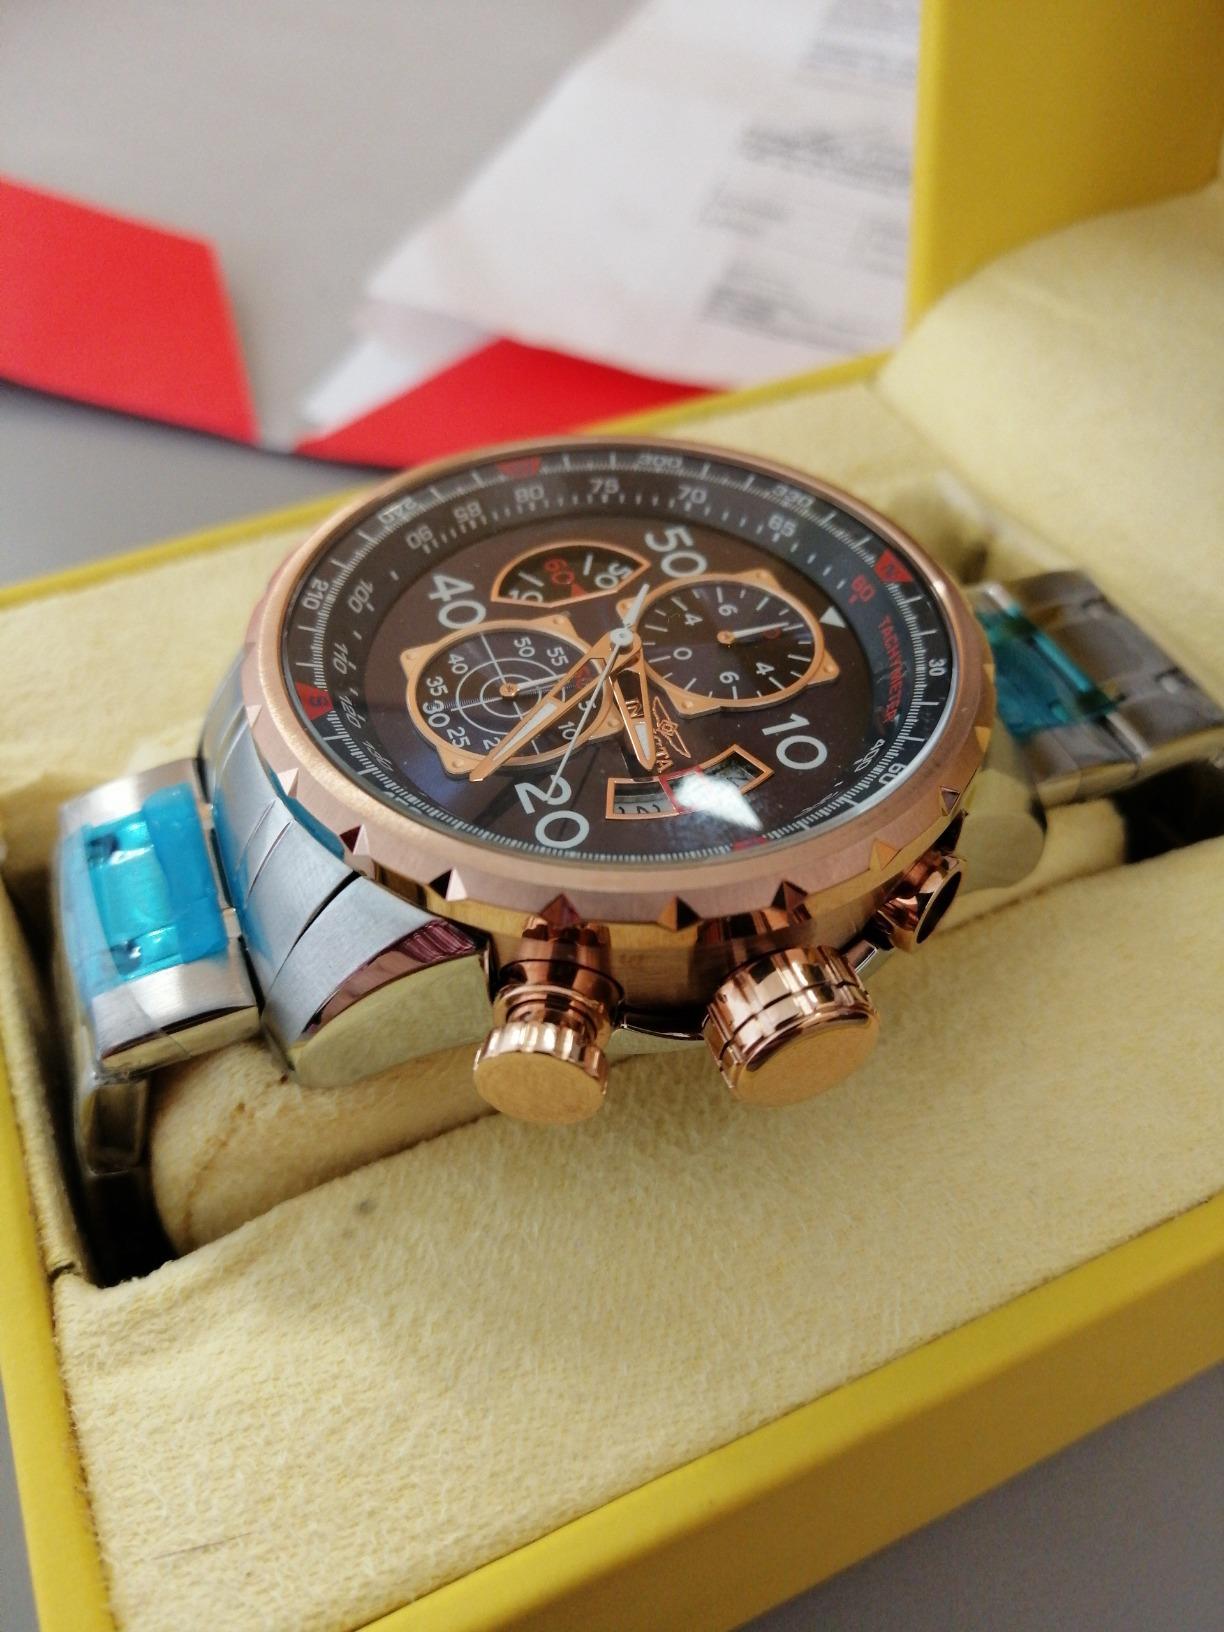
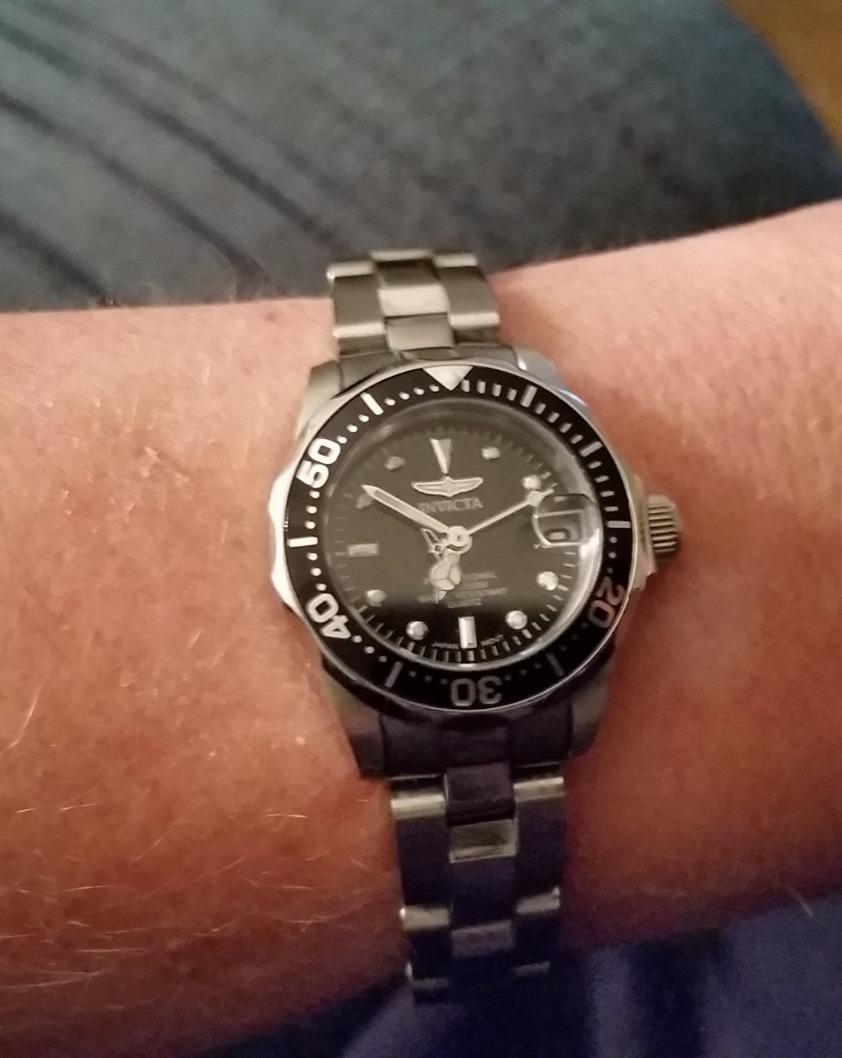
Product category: accessories_watch
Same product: no